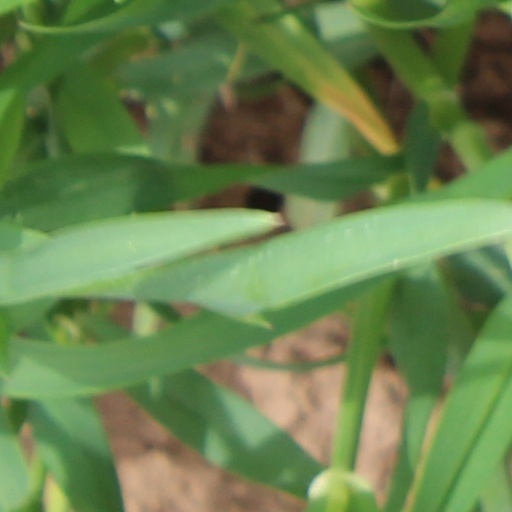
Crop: wheat